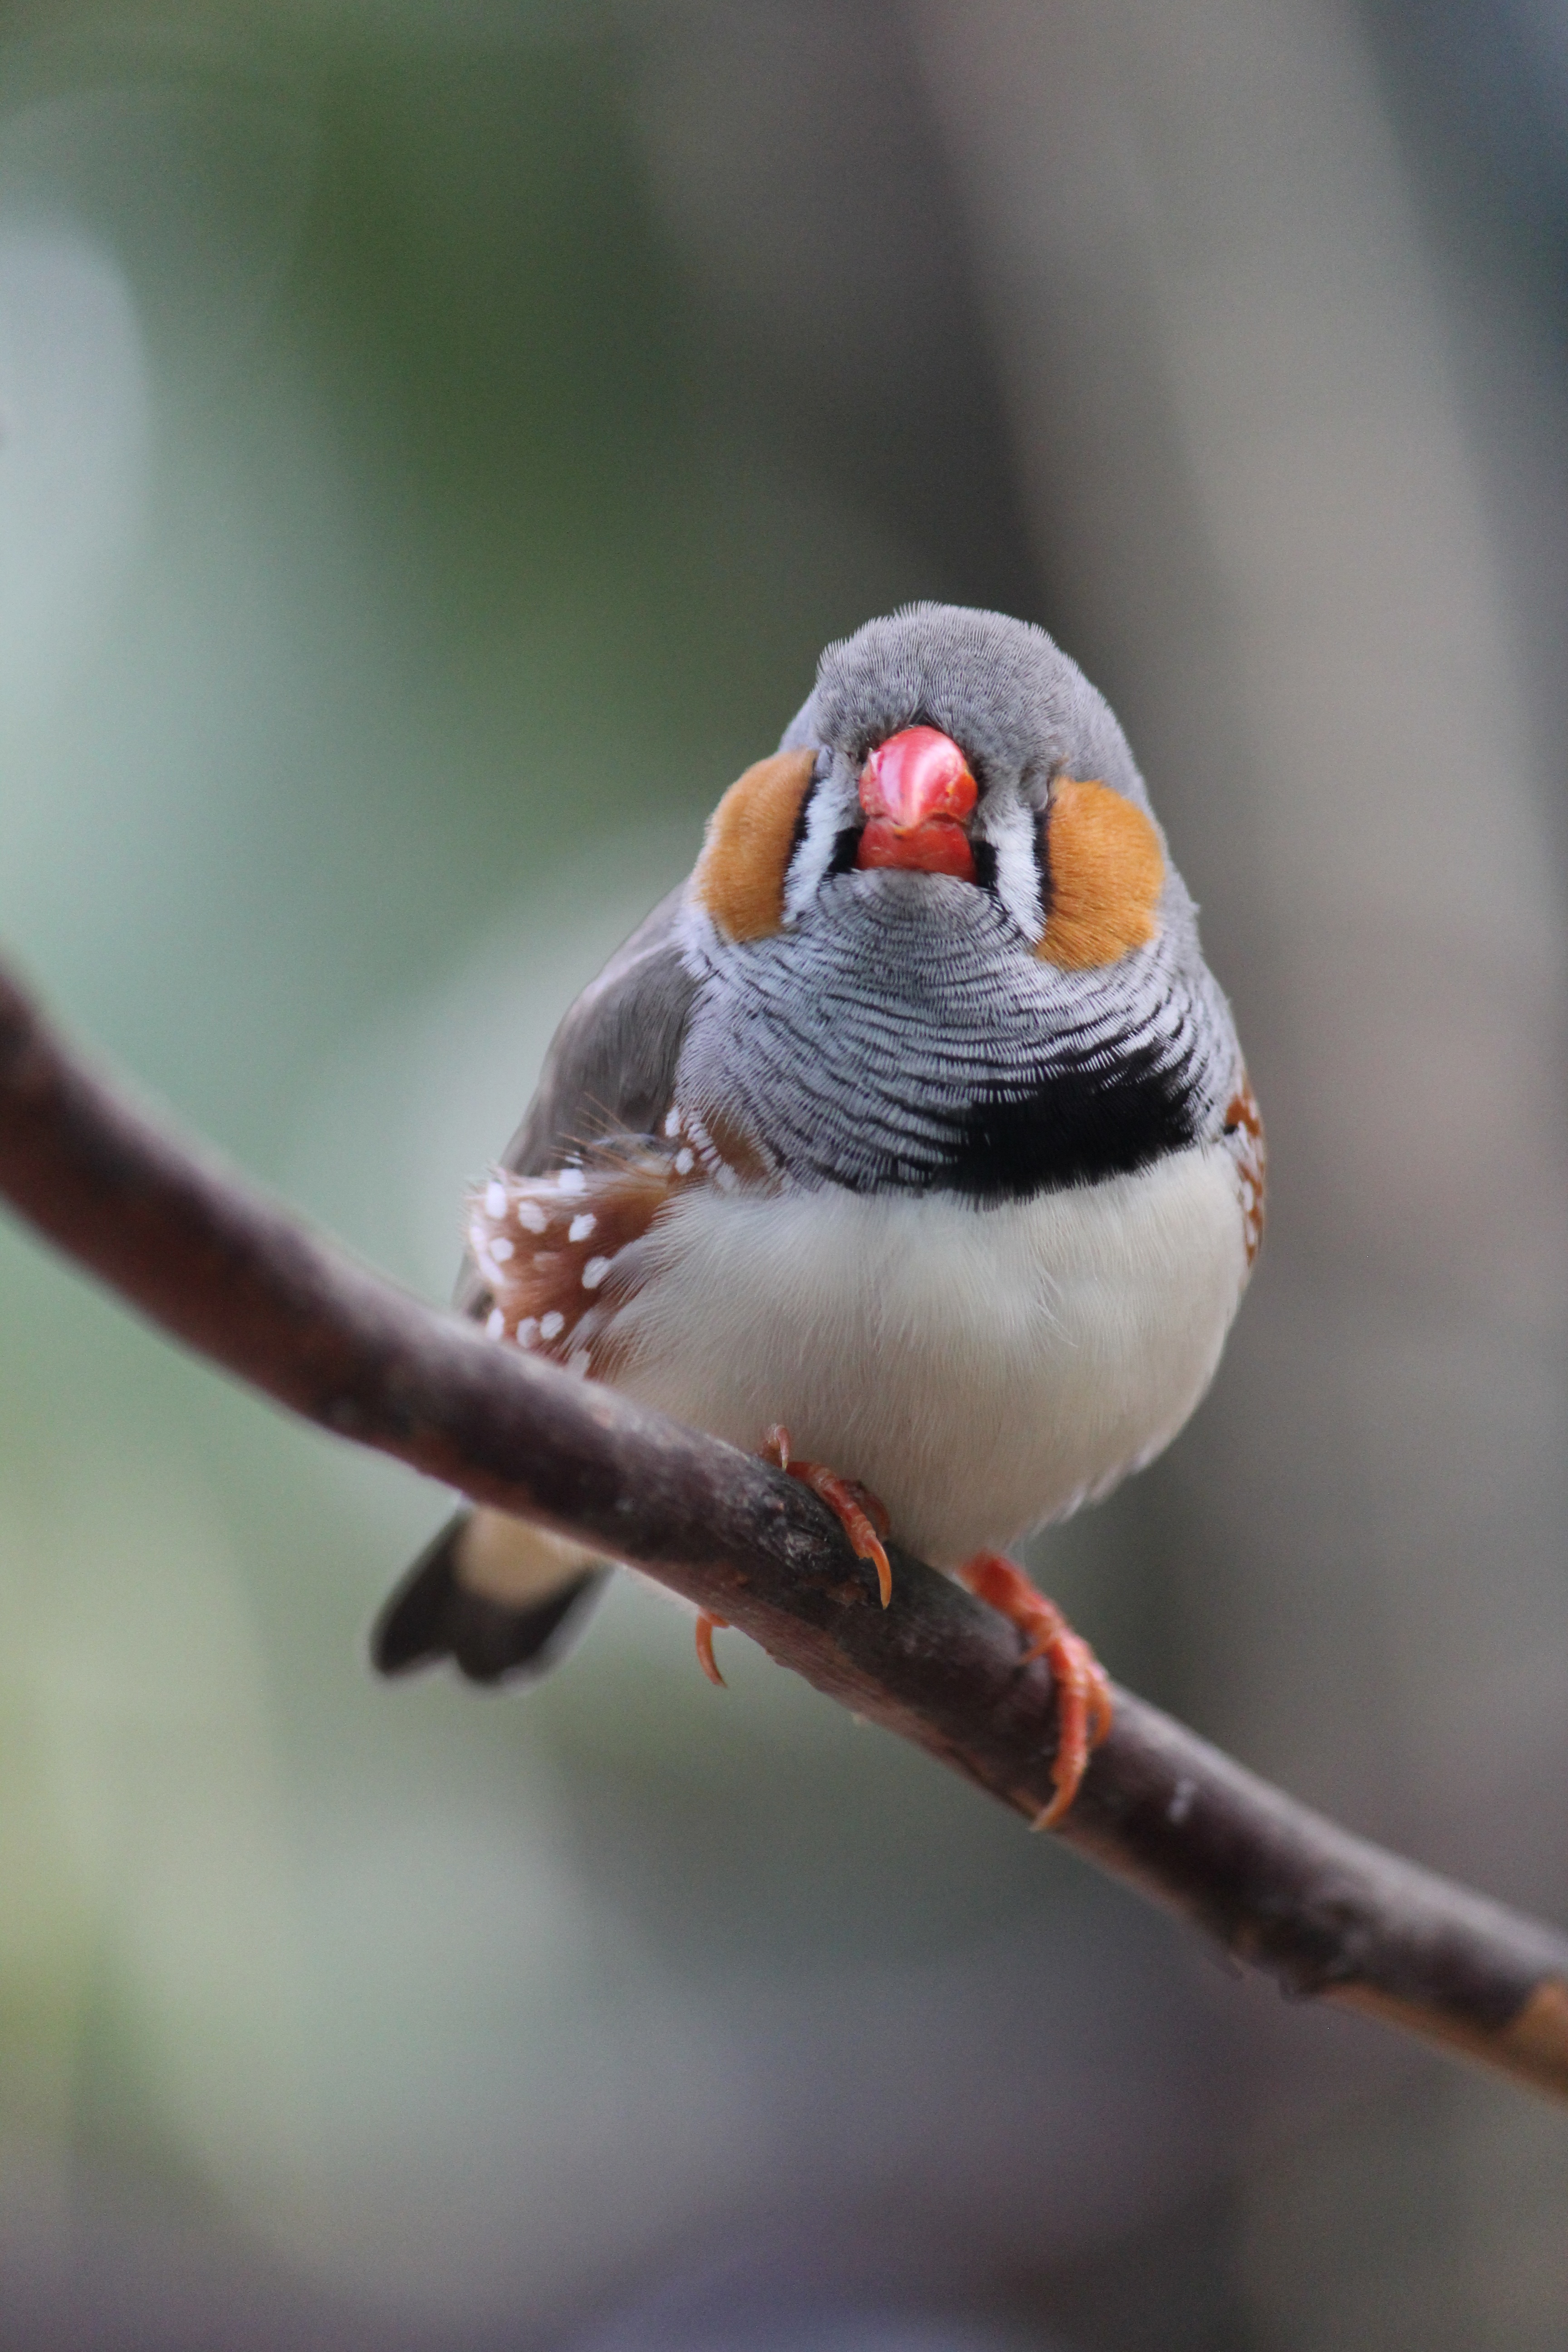
nature, branch, bird, wildlife, beak, fauna, close up, vertebrate, sparrow, finch, brambling, macro photography, zebra finch, house sparrow, old world flycatcher, mehran b, perching bird, emberizidae